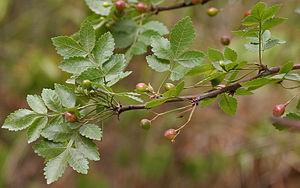
Le genre Bursera regroupe une centaine d'espèces d'arbustes et d'arbres allant jusqu'à 25 m de haut. L'appellation vient du nom d'un botaniste danois Joachim Burser.